Answer in natural language. How many Televisions are visible in the scene? Choose between the following options: 5, 1, 1, 4 or 3
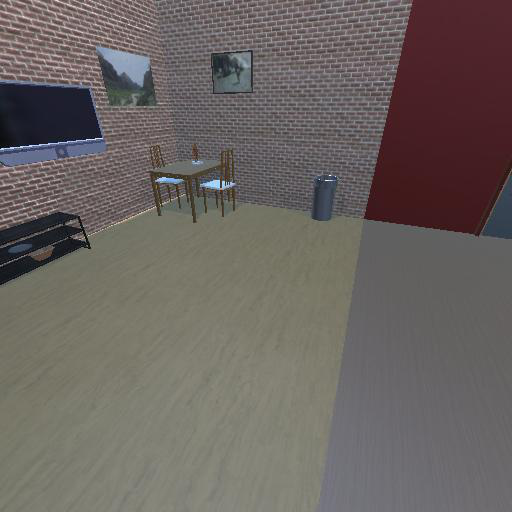
<answer>1</answer>